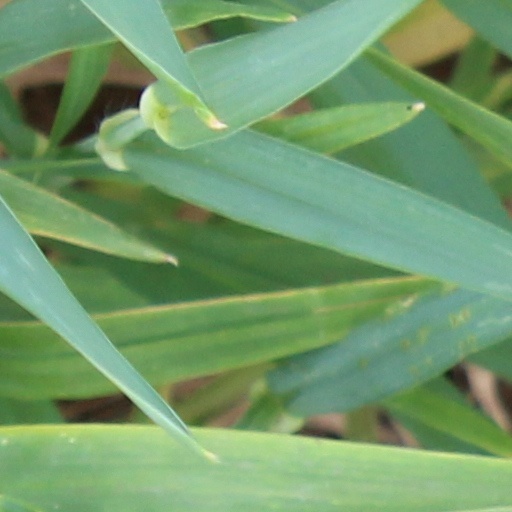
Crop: wheat